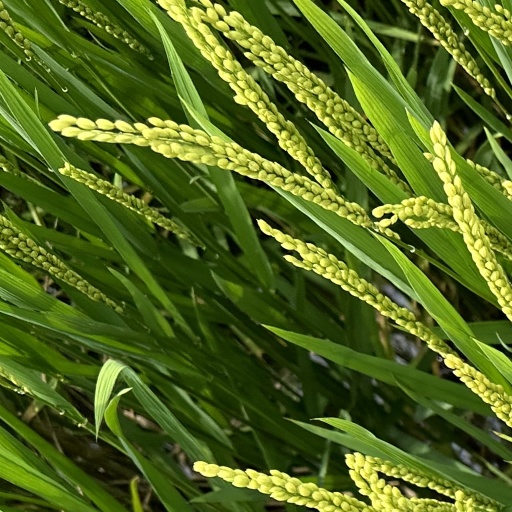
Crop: rice